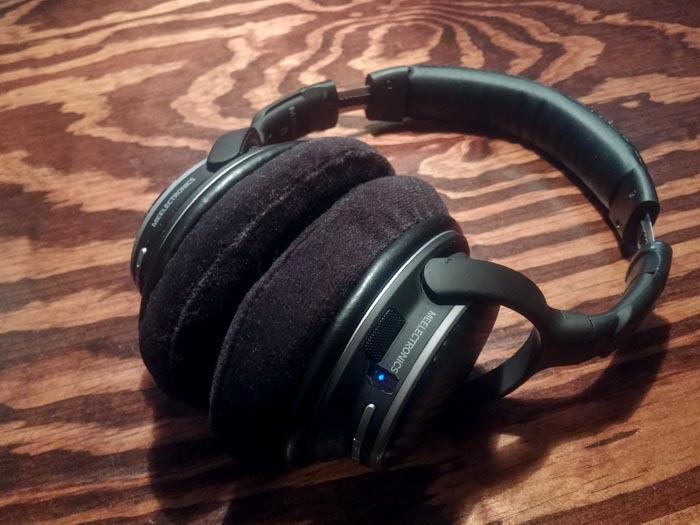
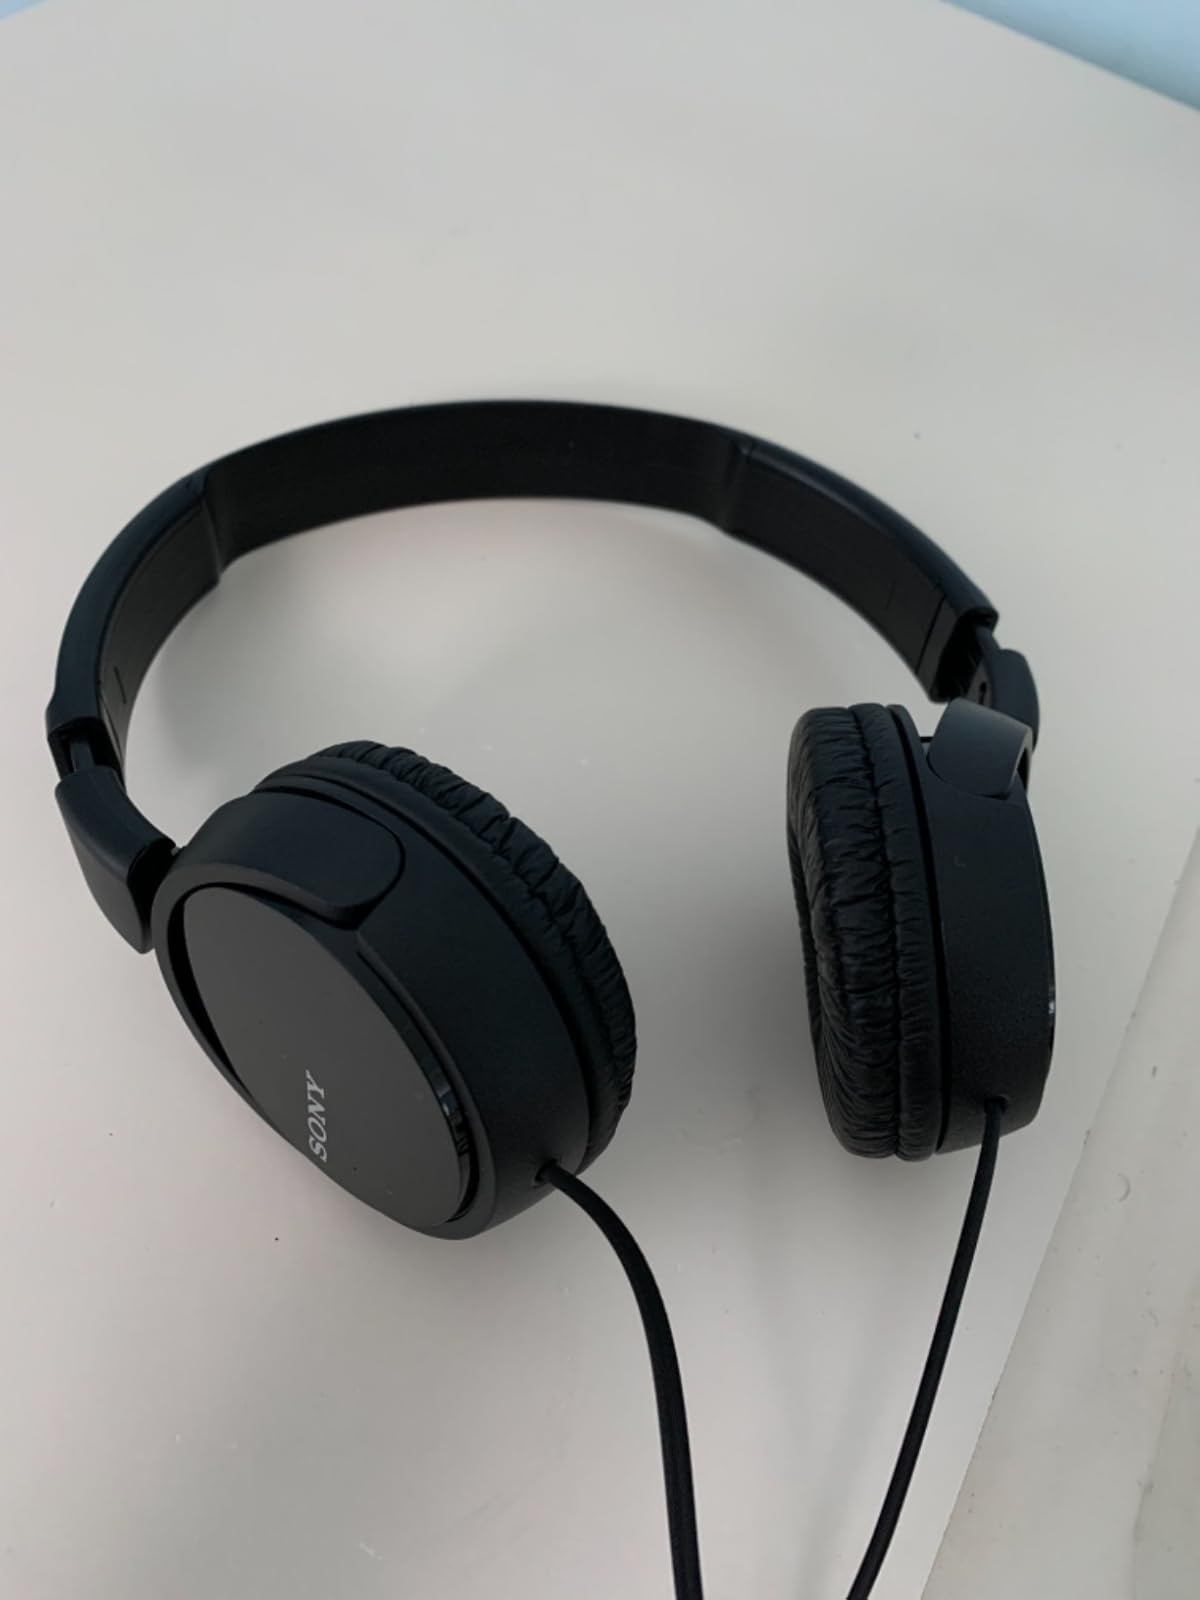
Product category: headphones
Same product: no